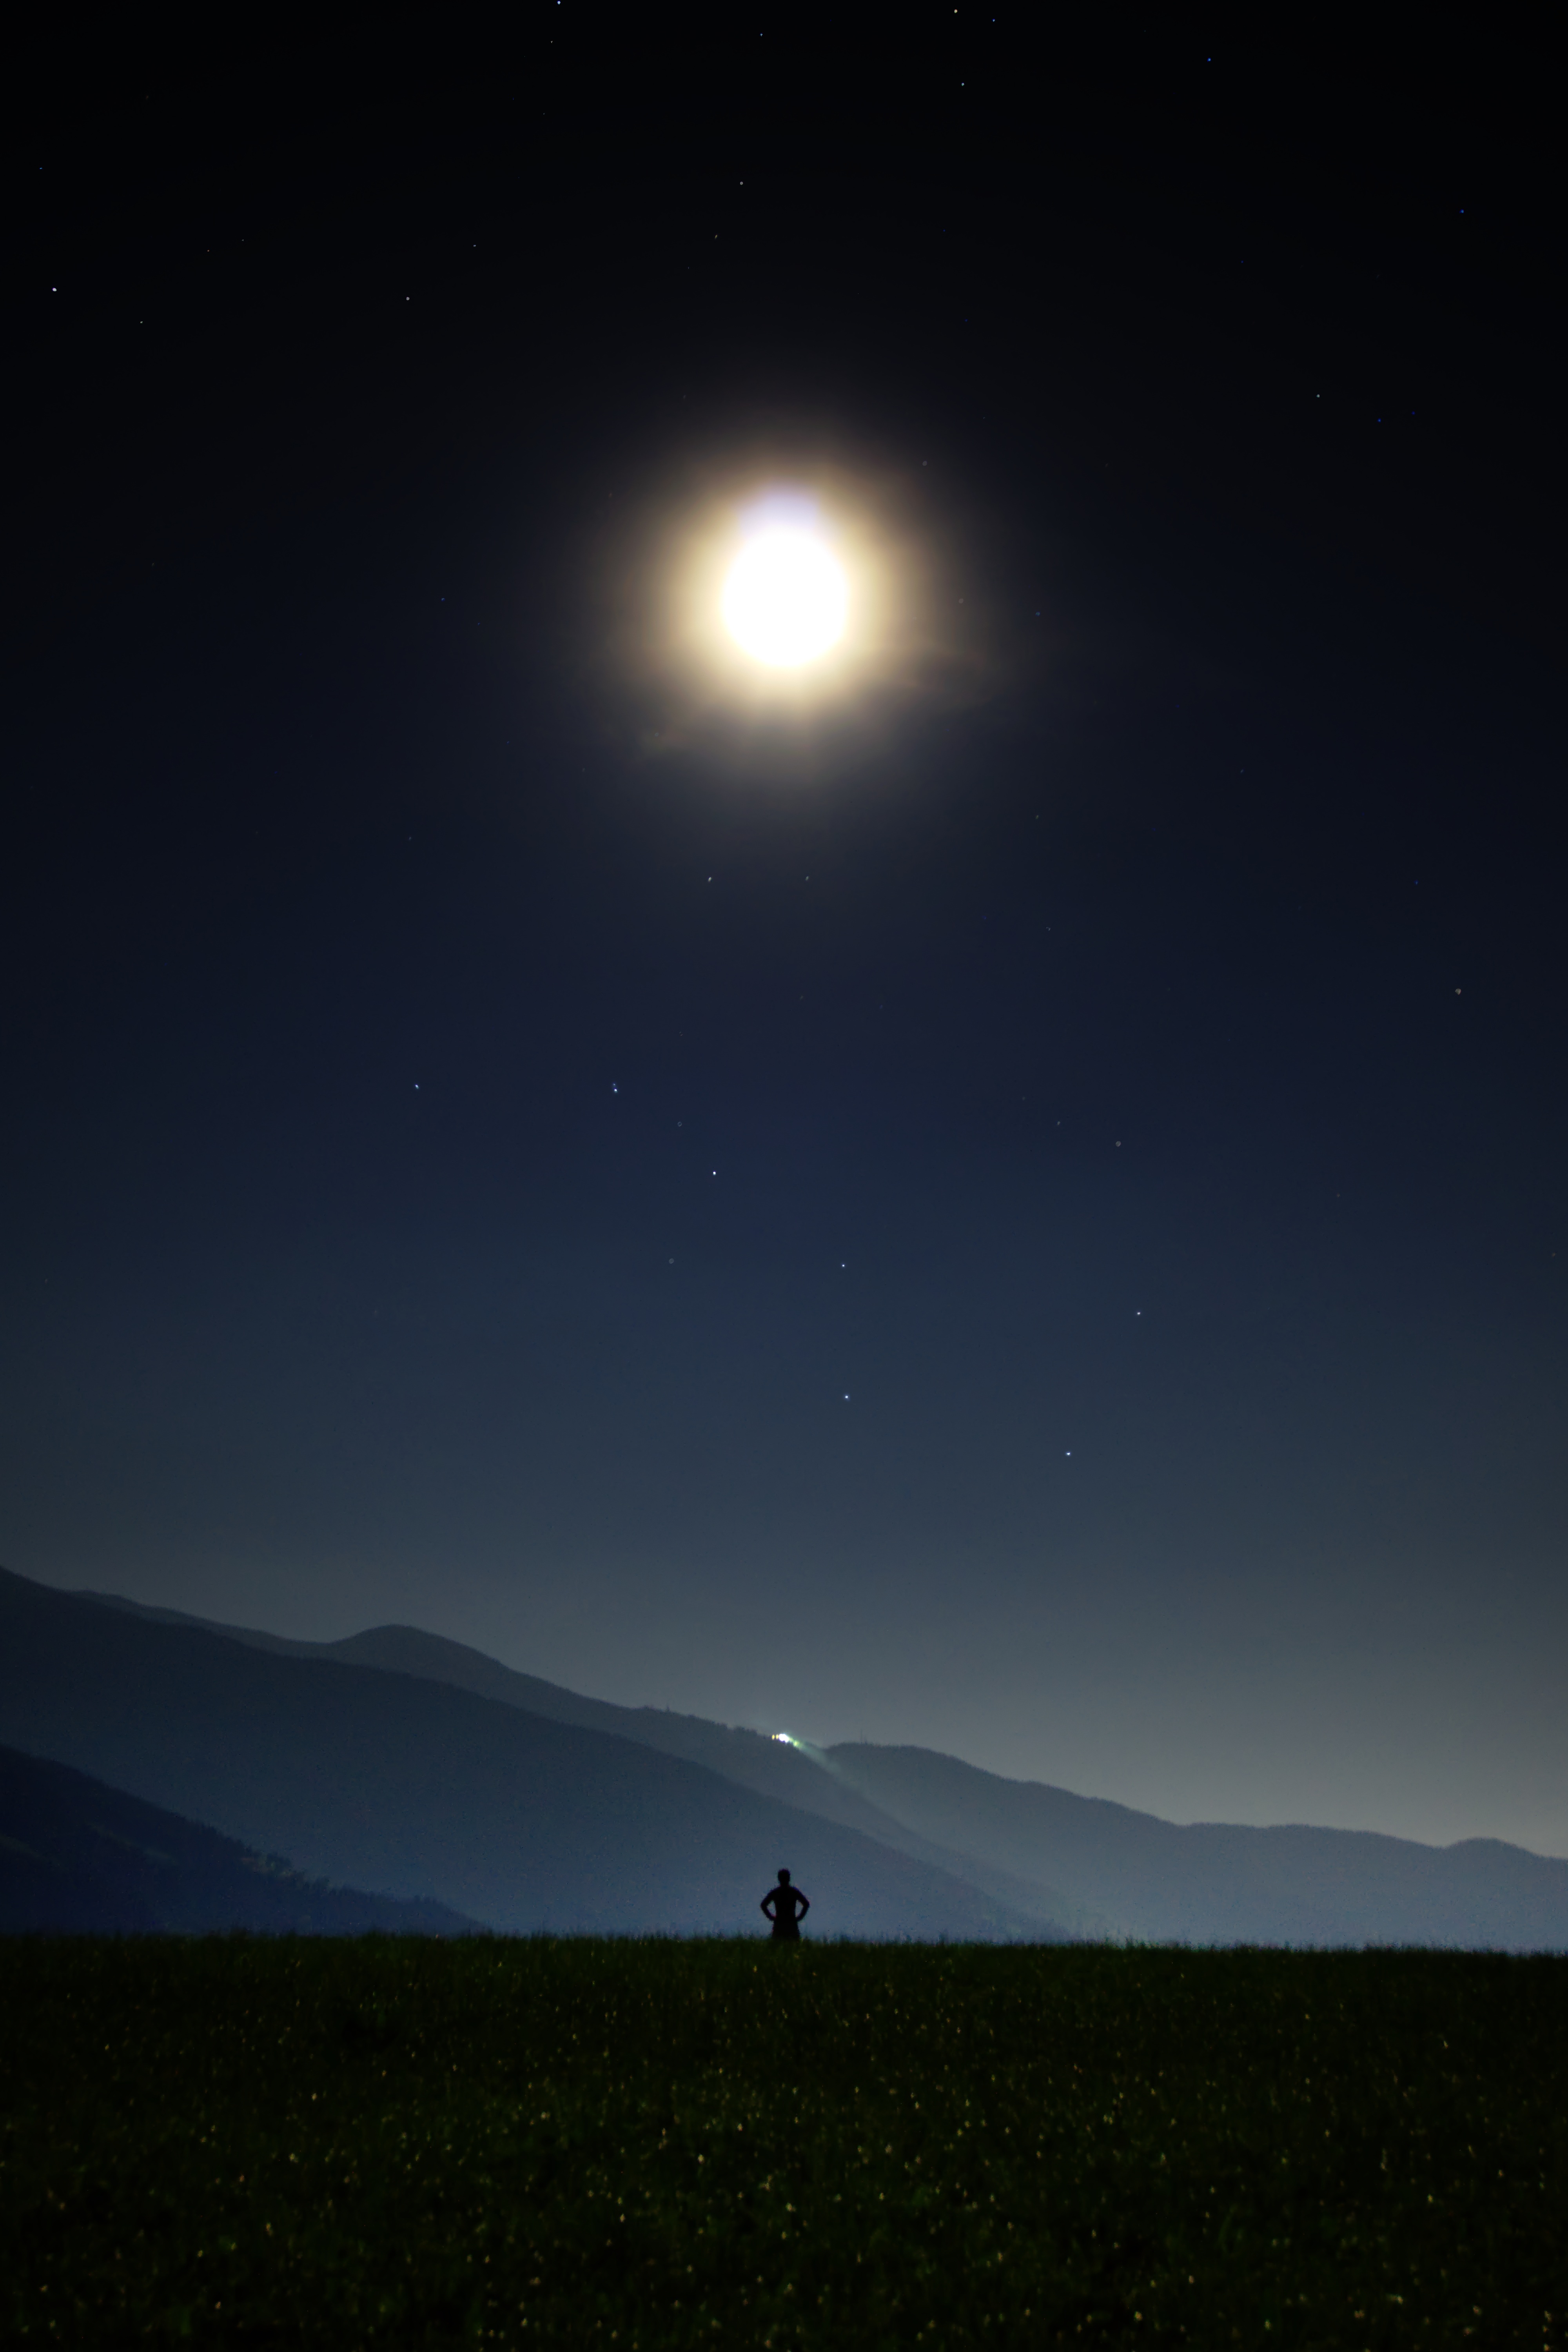
nature, silhouette, person, light, sky, night, star, dawn, atmosphere, dark, darkness, moon, full moon, moonlight, astronomy, mountains, stars, stargazing, midnight, astronomical object, atmosphere of earth